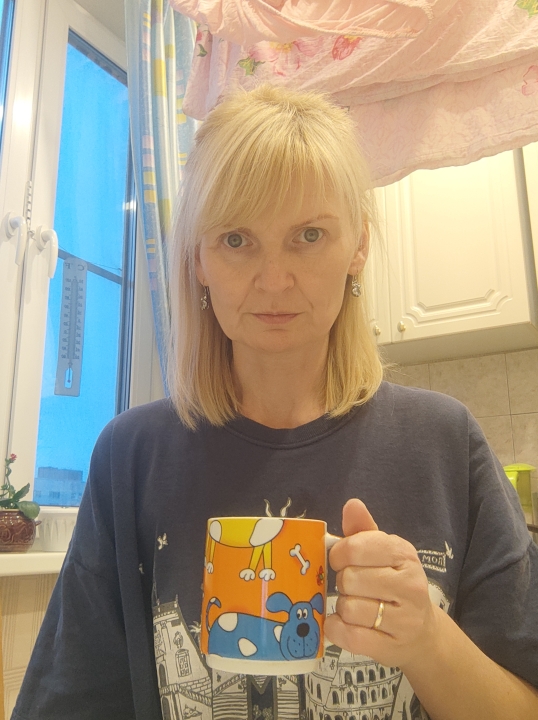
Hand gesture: no_gesture